Peters River

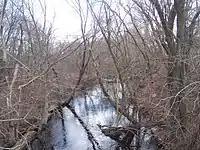
The Peters River at the Diamond Hill Road (RI 114) crossing in Woonsocket, Rhode Island.

The Peters River is a river in the U.S. states of Massachusetts and Rhode Island. It flows .